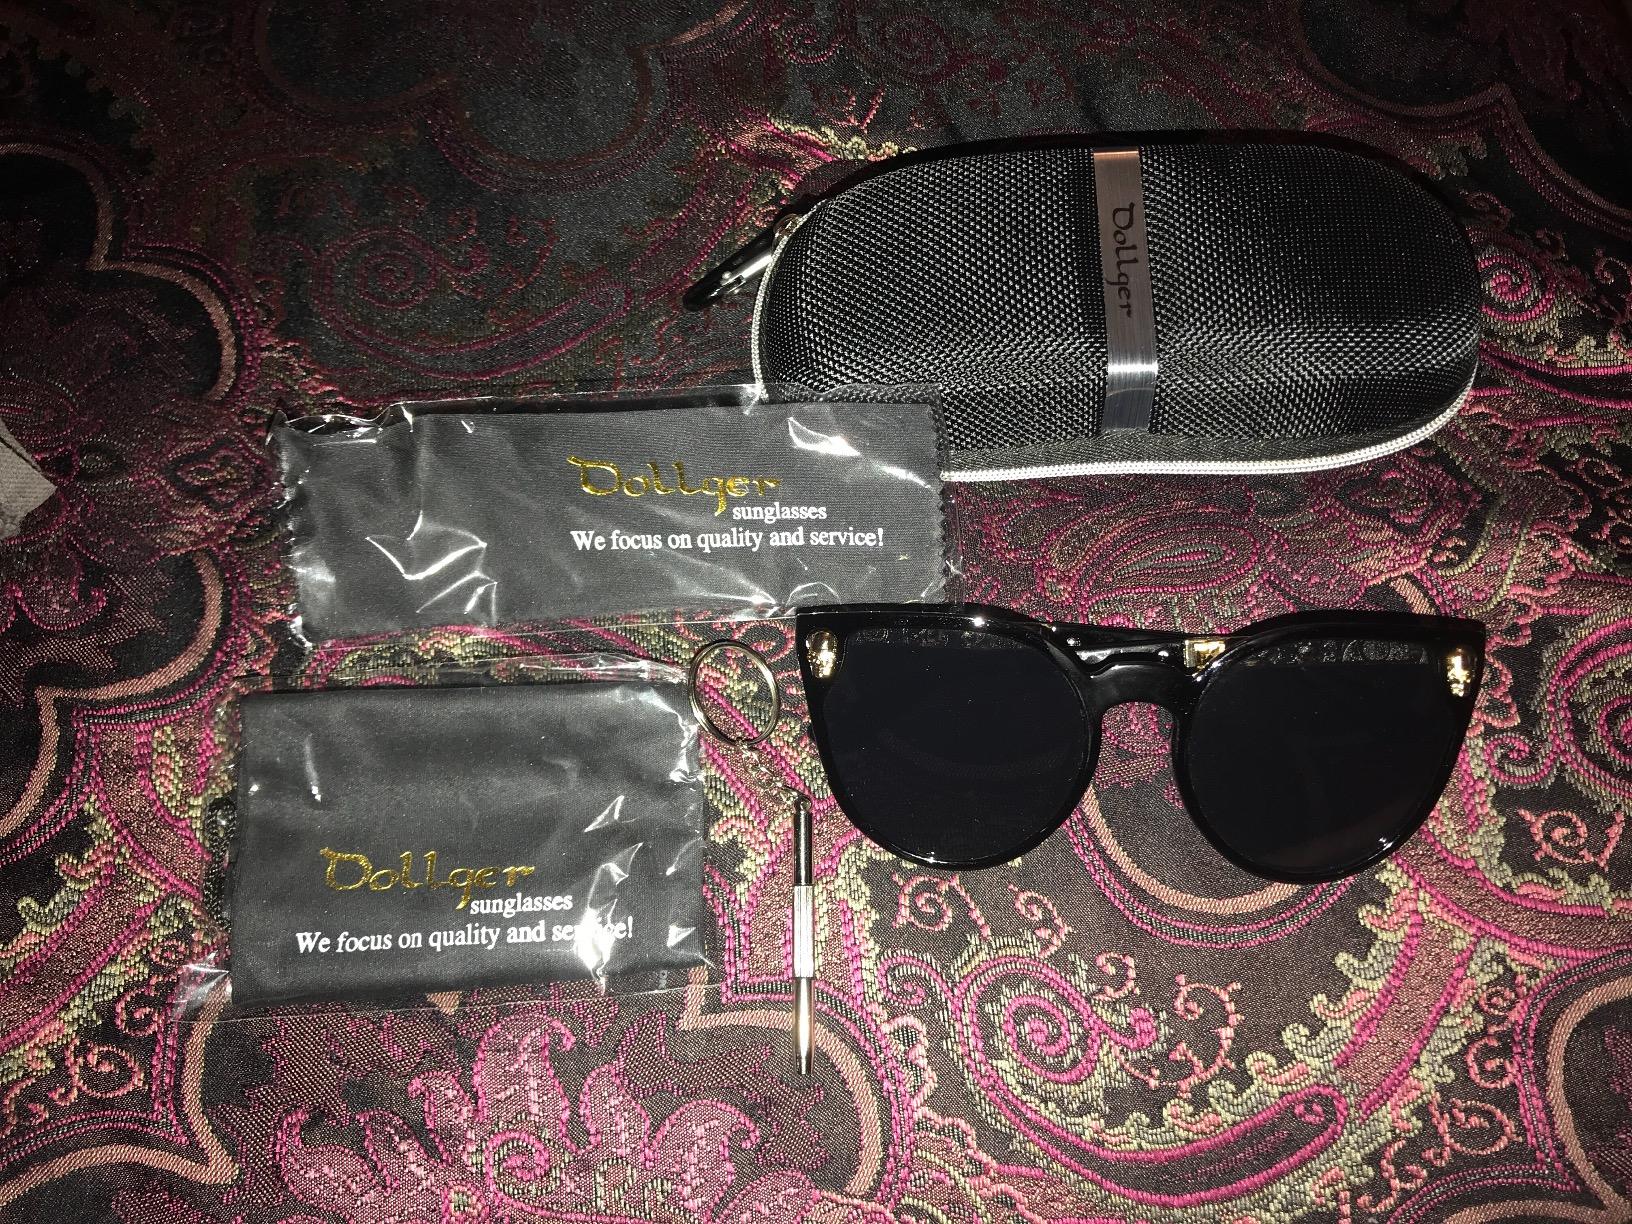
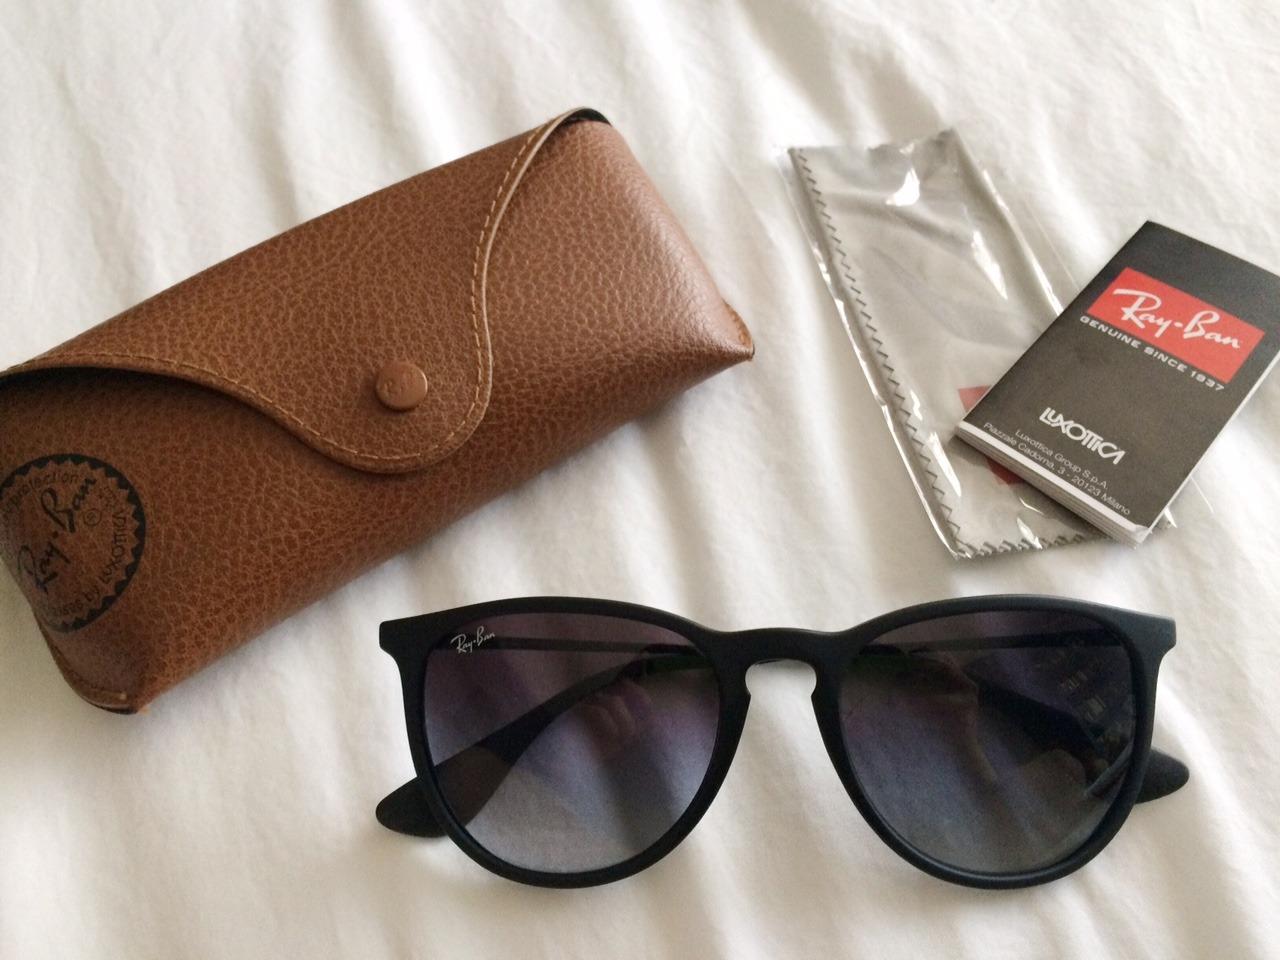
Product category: accessories_sunglasses
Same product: no